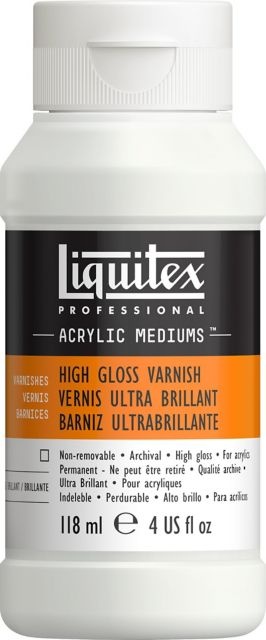
HIGH GLOSS VARNISH 4 OZ
Use this high sheen varnish to protect artwork. Ideal for use over any acrylic paint or stain, it will not crack or yellow on rigid surfaces such as wood. The easy to use and clean up. Water-based formula is sandable for furniture grade finishes. Brand: Liquitex
Brand: Northwest Technical College Bookstore
Category: Arts & Entertainment > Hobbies & Creative Arts > Arts & Crafts > Art & Crafting Materials > Craft Paint, Ink & Glaze > Art Fixatives